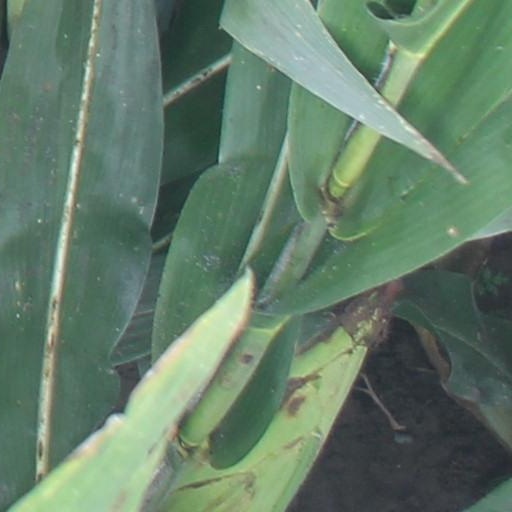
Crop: maize; corn